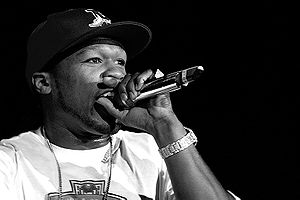
Rap
Rapperen 50 cent
Rap er rytmisk sang med rim og en vital figur i hiphop-kulturen. En person der synger rap kaldes en rapper.